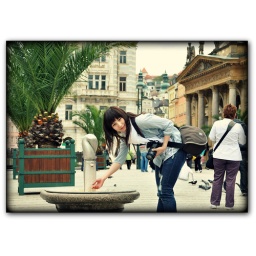
In this photo my face looks like a cat :). It's taken by PH.